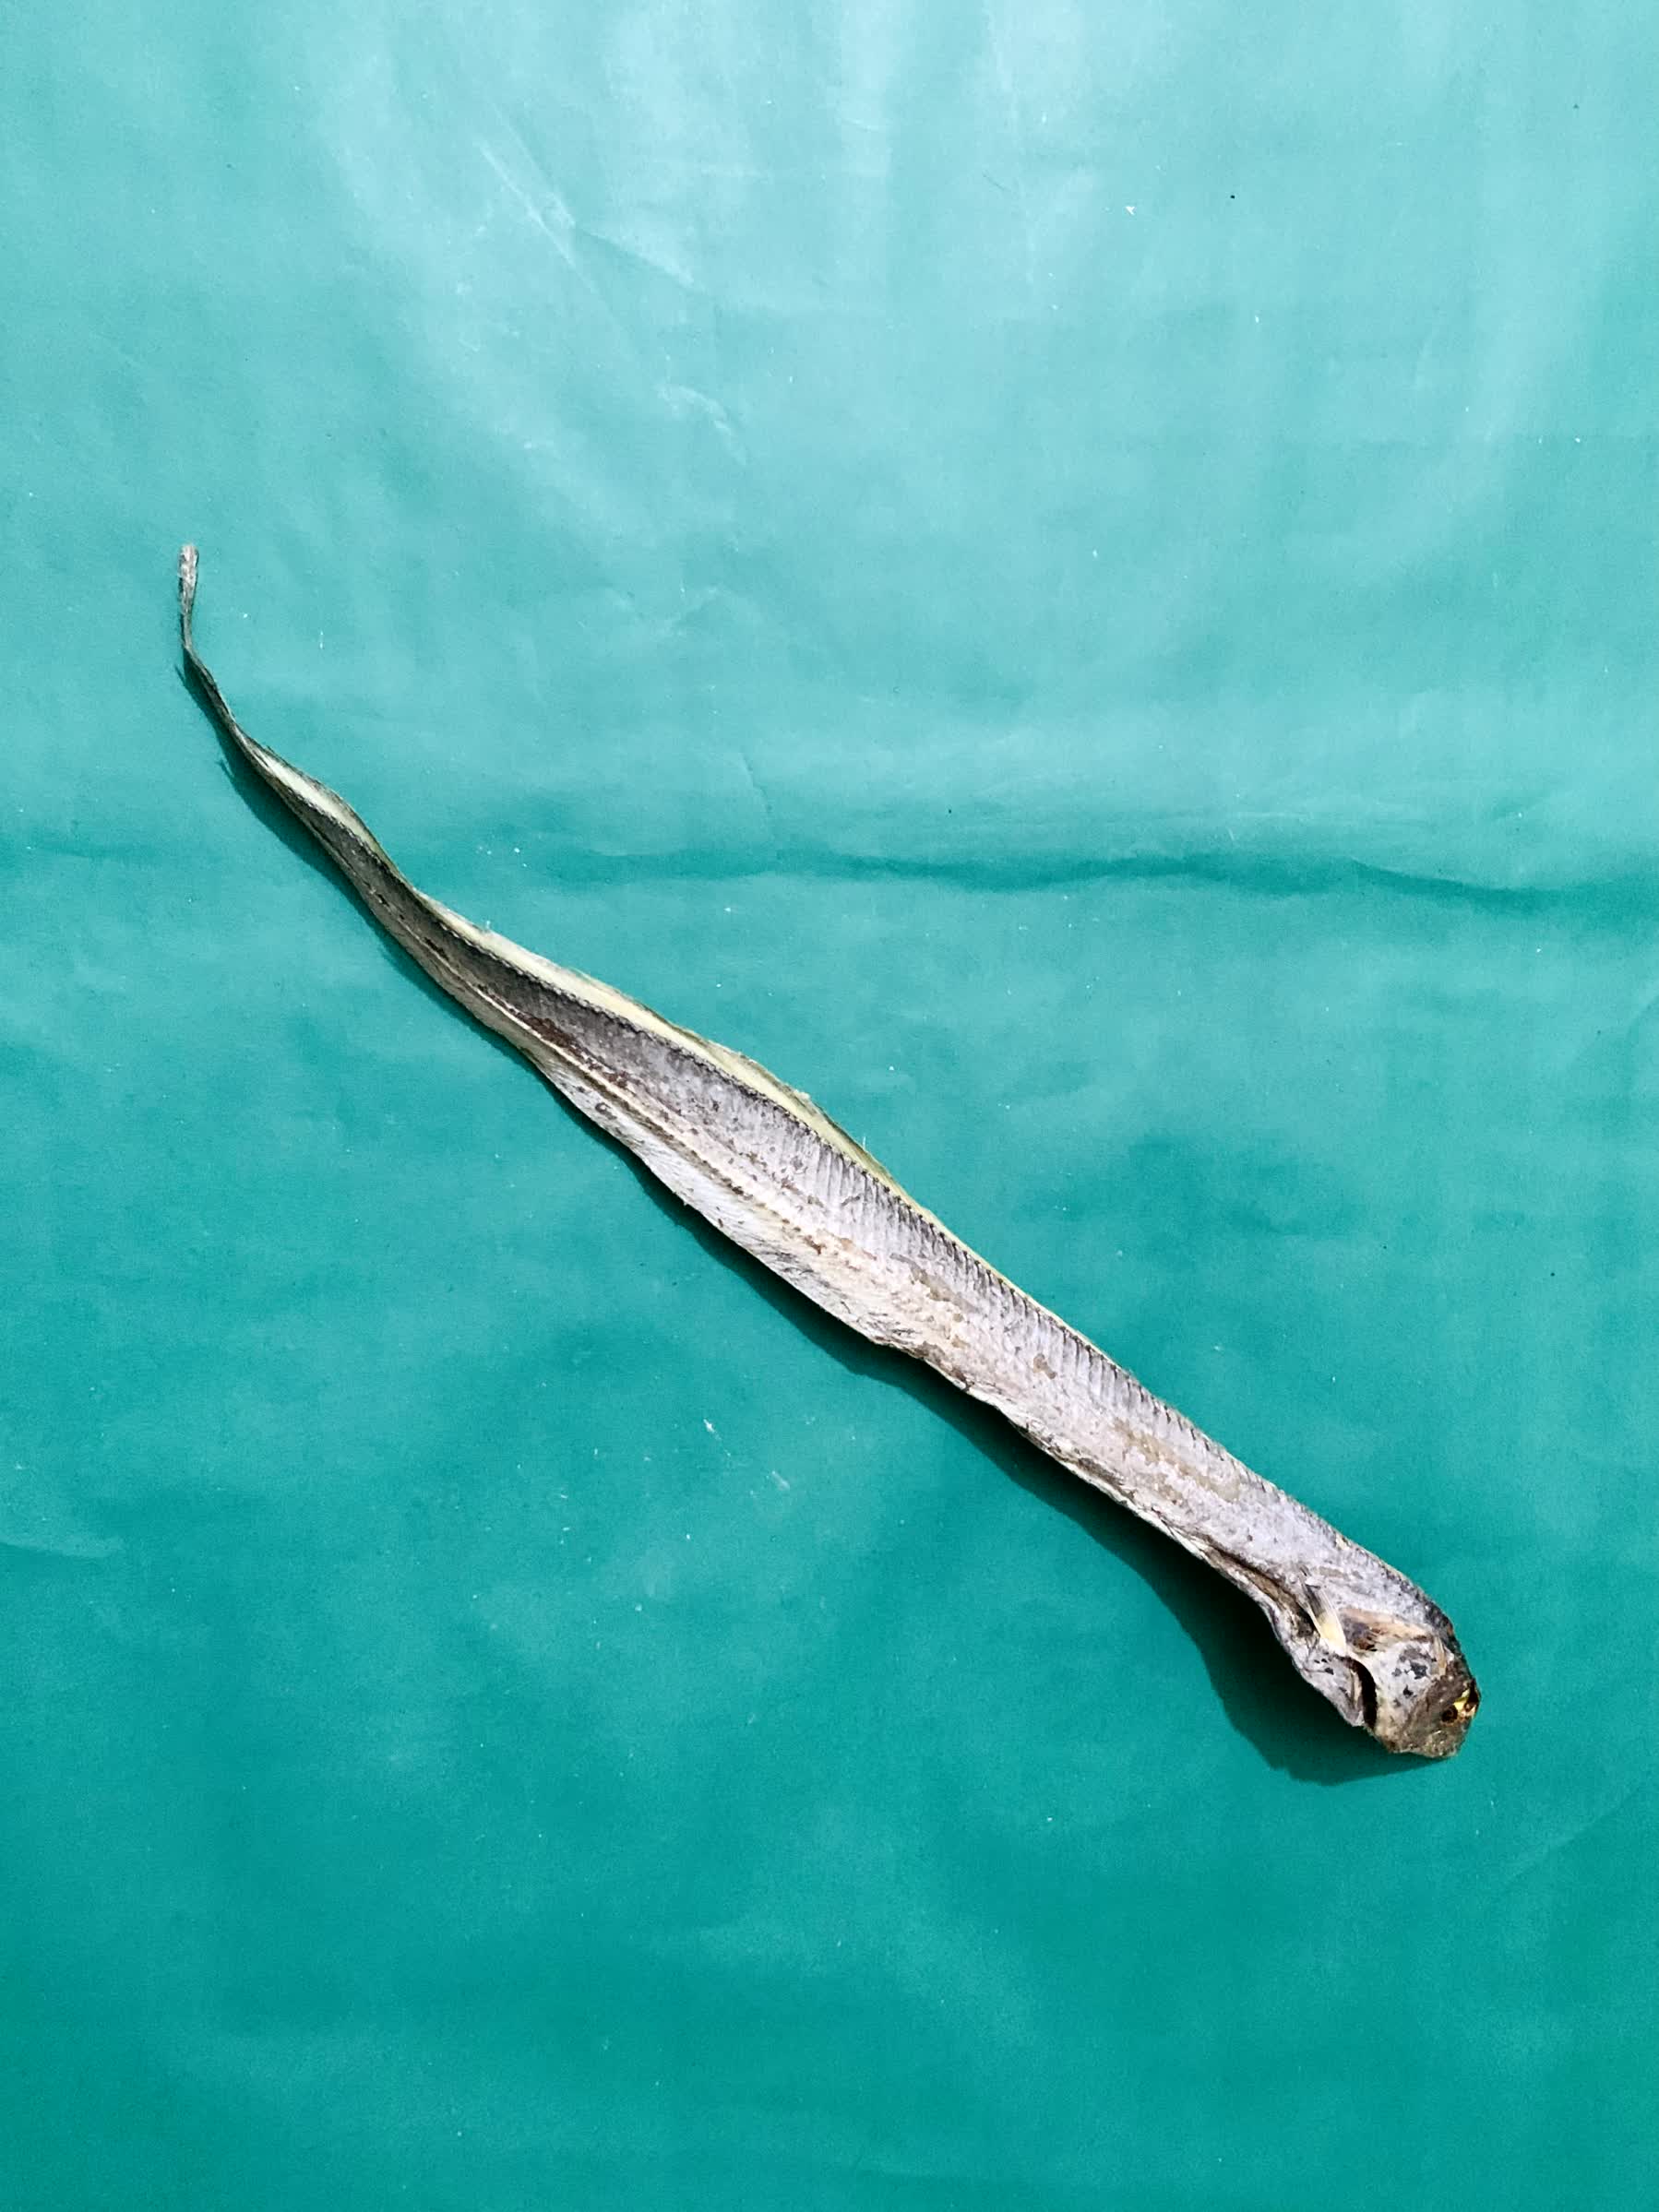
Species: Churi